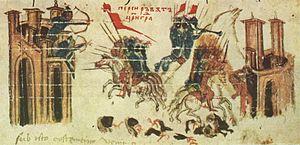
Le siège de Constantinople en 626 par l'Empire sassanide se termine en une victoire décisive pour les Byzantins qui, avec d'autres victoires obtenues par Heraclius l'année suivante en 627, permet à Constantinople de retrouver ses territoires et faire respecter un traité de statu quo favorable sur les frontières.
Héraclius, en grec Ἡράκλειος, né vers ou en 575 et mort le 11 février 641, est un empereur romain d'Orient de 610 à 641. Il est le fondateur de la dynastie des Héraclides qui règne sur l'Empire pendant plus d'un siècle.